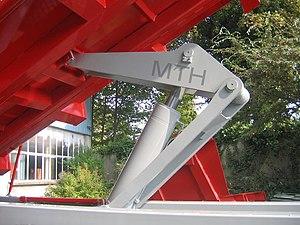
Compas de bennage hydraulique à bennage arrière
Un compas de bennage hydraulique est un système de levage servant à créer un mouvement mécanique de puissance, couplé à une démultiplication pour obtenir une grande course, et consiste en un vérin hydraulique, placé dans une structure mécanique permettant une grande puissance dans un encombrement réduit. Le système est composé d'une structure, d'axes, d'un ou de plusieurs vérins, et d'articulations ou fixations.